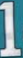
Number: 1